Earnshaw State College

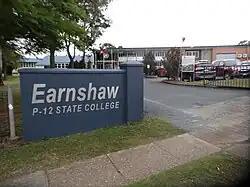
Main Entrance, 2023

Earnshaw State College is a public, co-educational, P-12, school located in the Brisbane suburb of Banyo, in Queensland, Australia. It is administered by the Department of Education, with an enrolment of 856 students and a teaching staff of 68, as of 2023. The school serves students from Prep to Year 12, on three campuses.